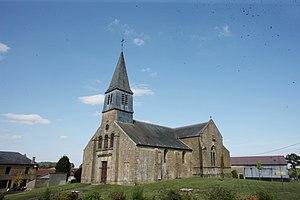
Belleville-et-Châtillon-sur-Bar est une commune française située dans le département des Ardennes, en région Grand Est.
L'église de la Décollation-de-Saint-Jean-Baptiste est une église située à Belleville-et-Châtillon-sur-Bar, en France.
Cet article recense les monuments historiques des Ardennes, en France.